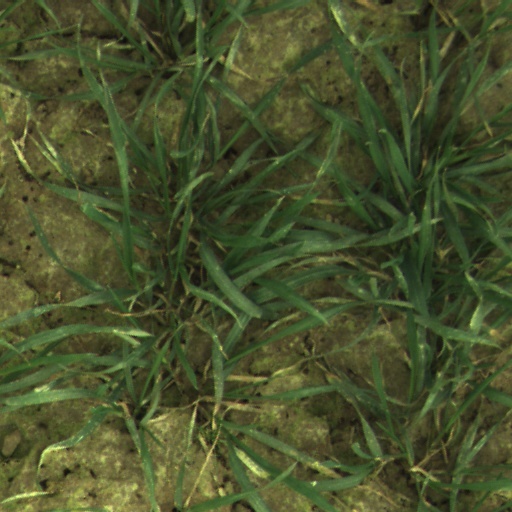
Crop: wheat